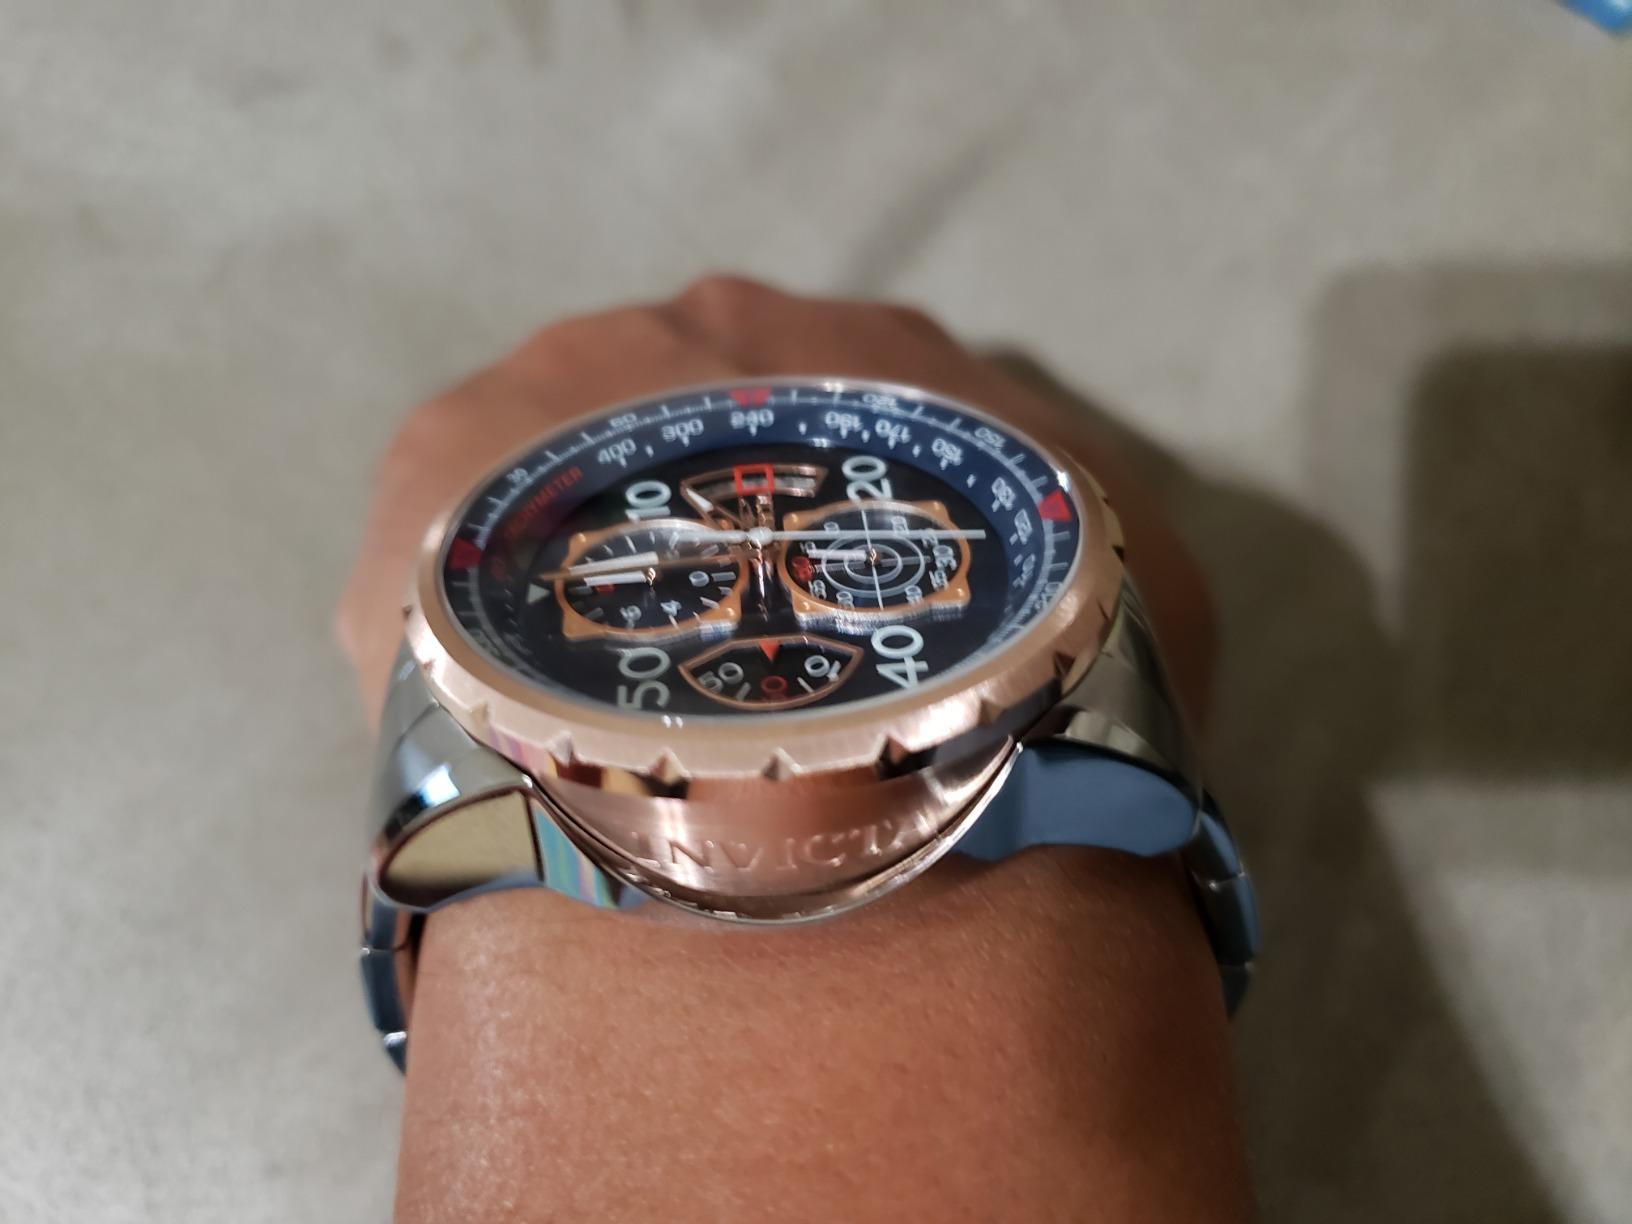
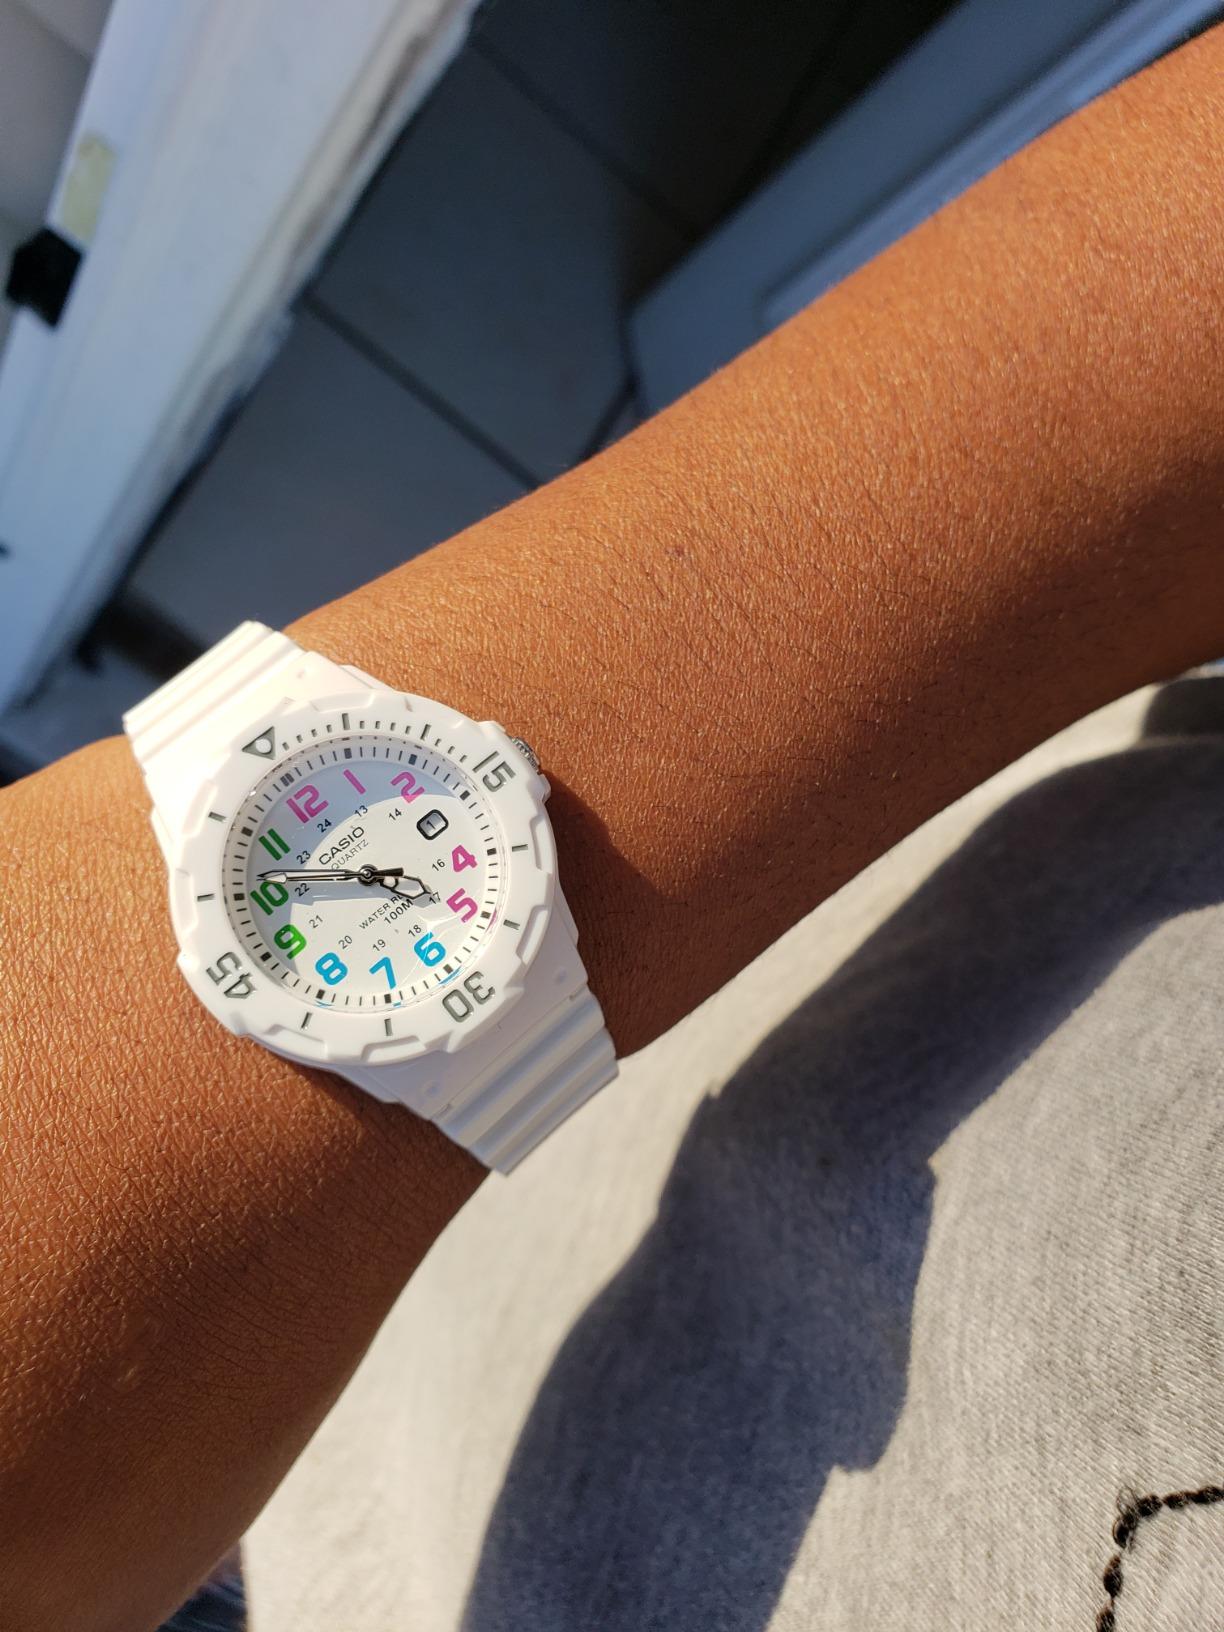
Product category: accessories_watch
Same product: no